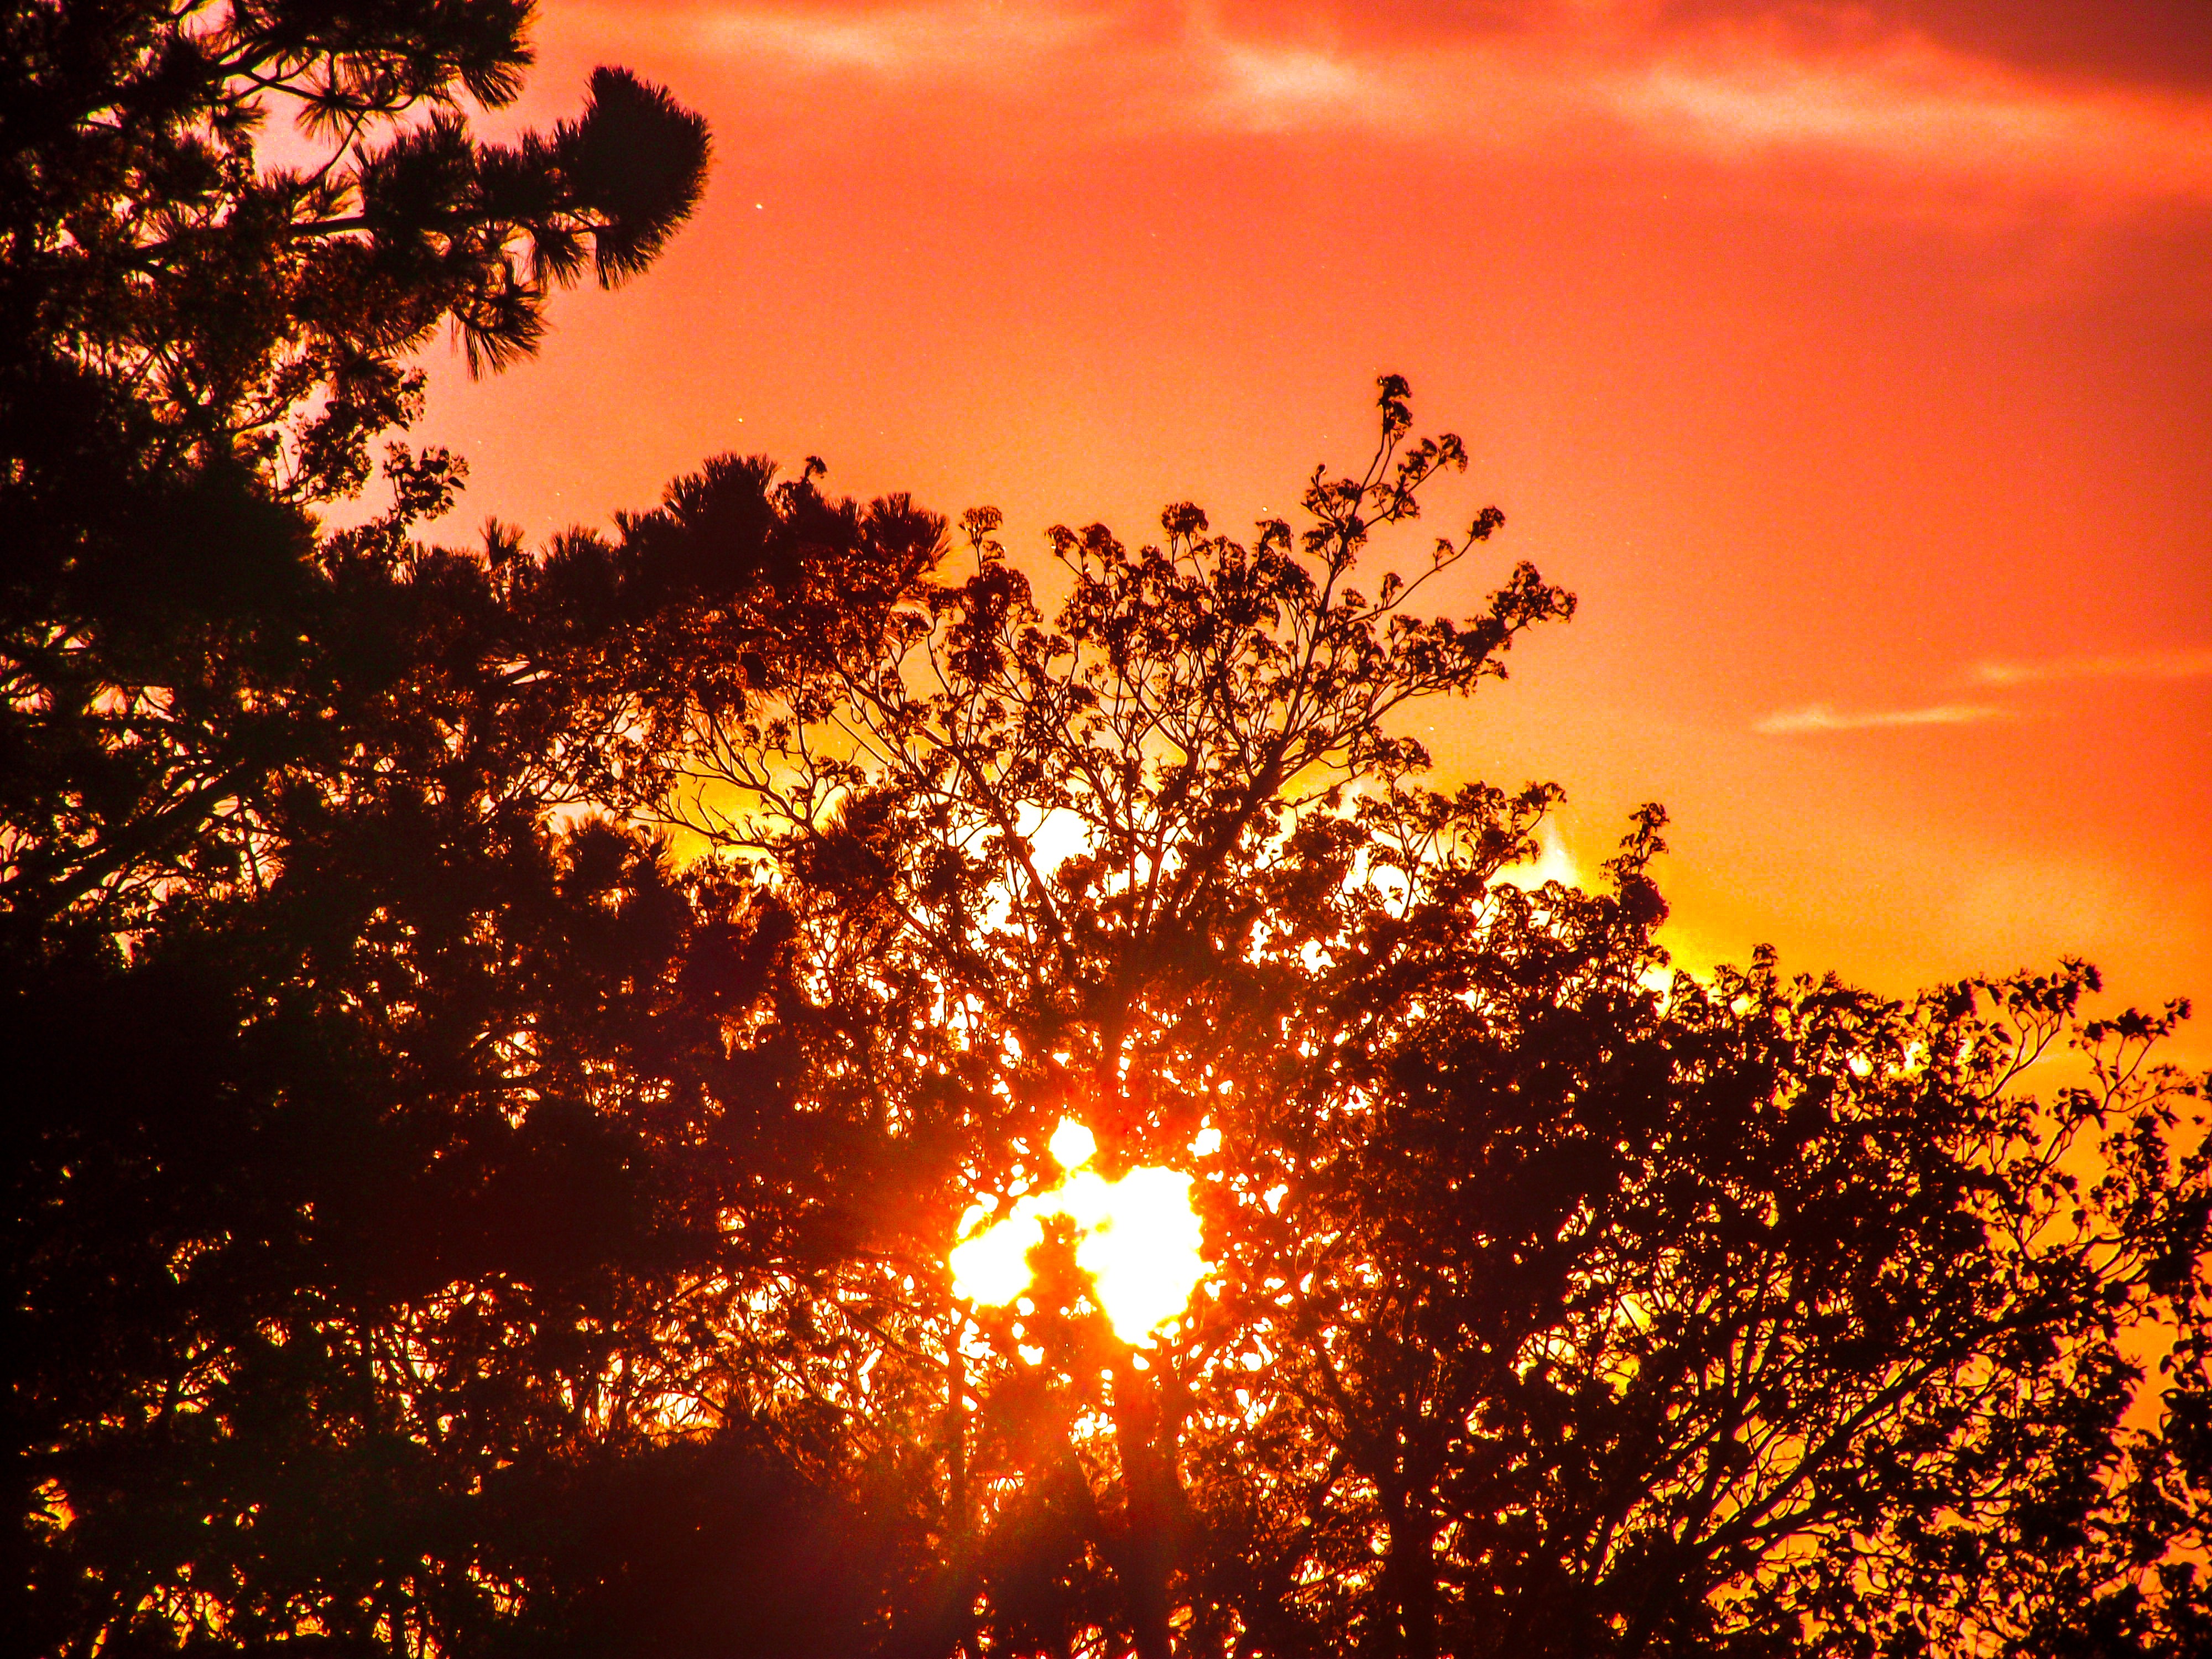
landscape, tree, nature, plant, sky, sun, sunrise, sunset, sunlight, morning, flower, dawn, atmosphere, dusk, bush, evening, orange, red, autumn, scenery, yellow, trees, clouds, bushes, setting, sunbeam, astronomical object, blatter